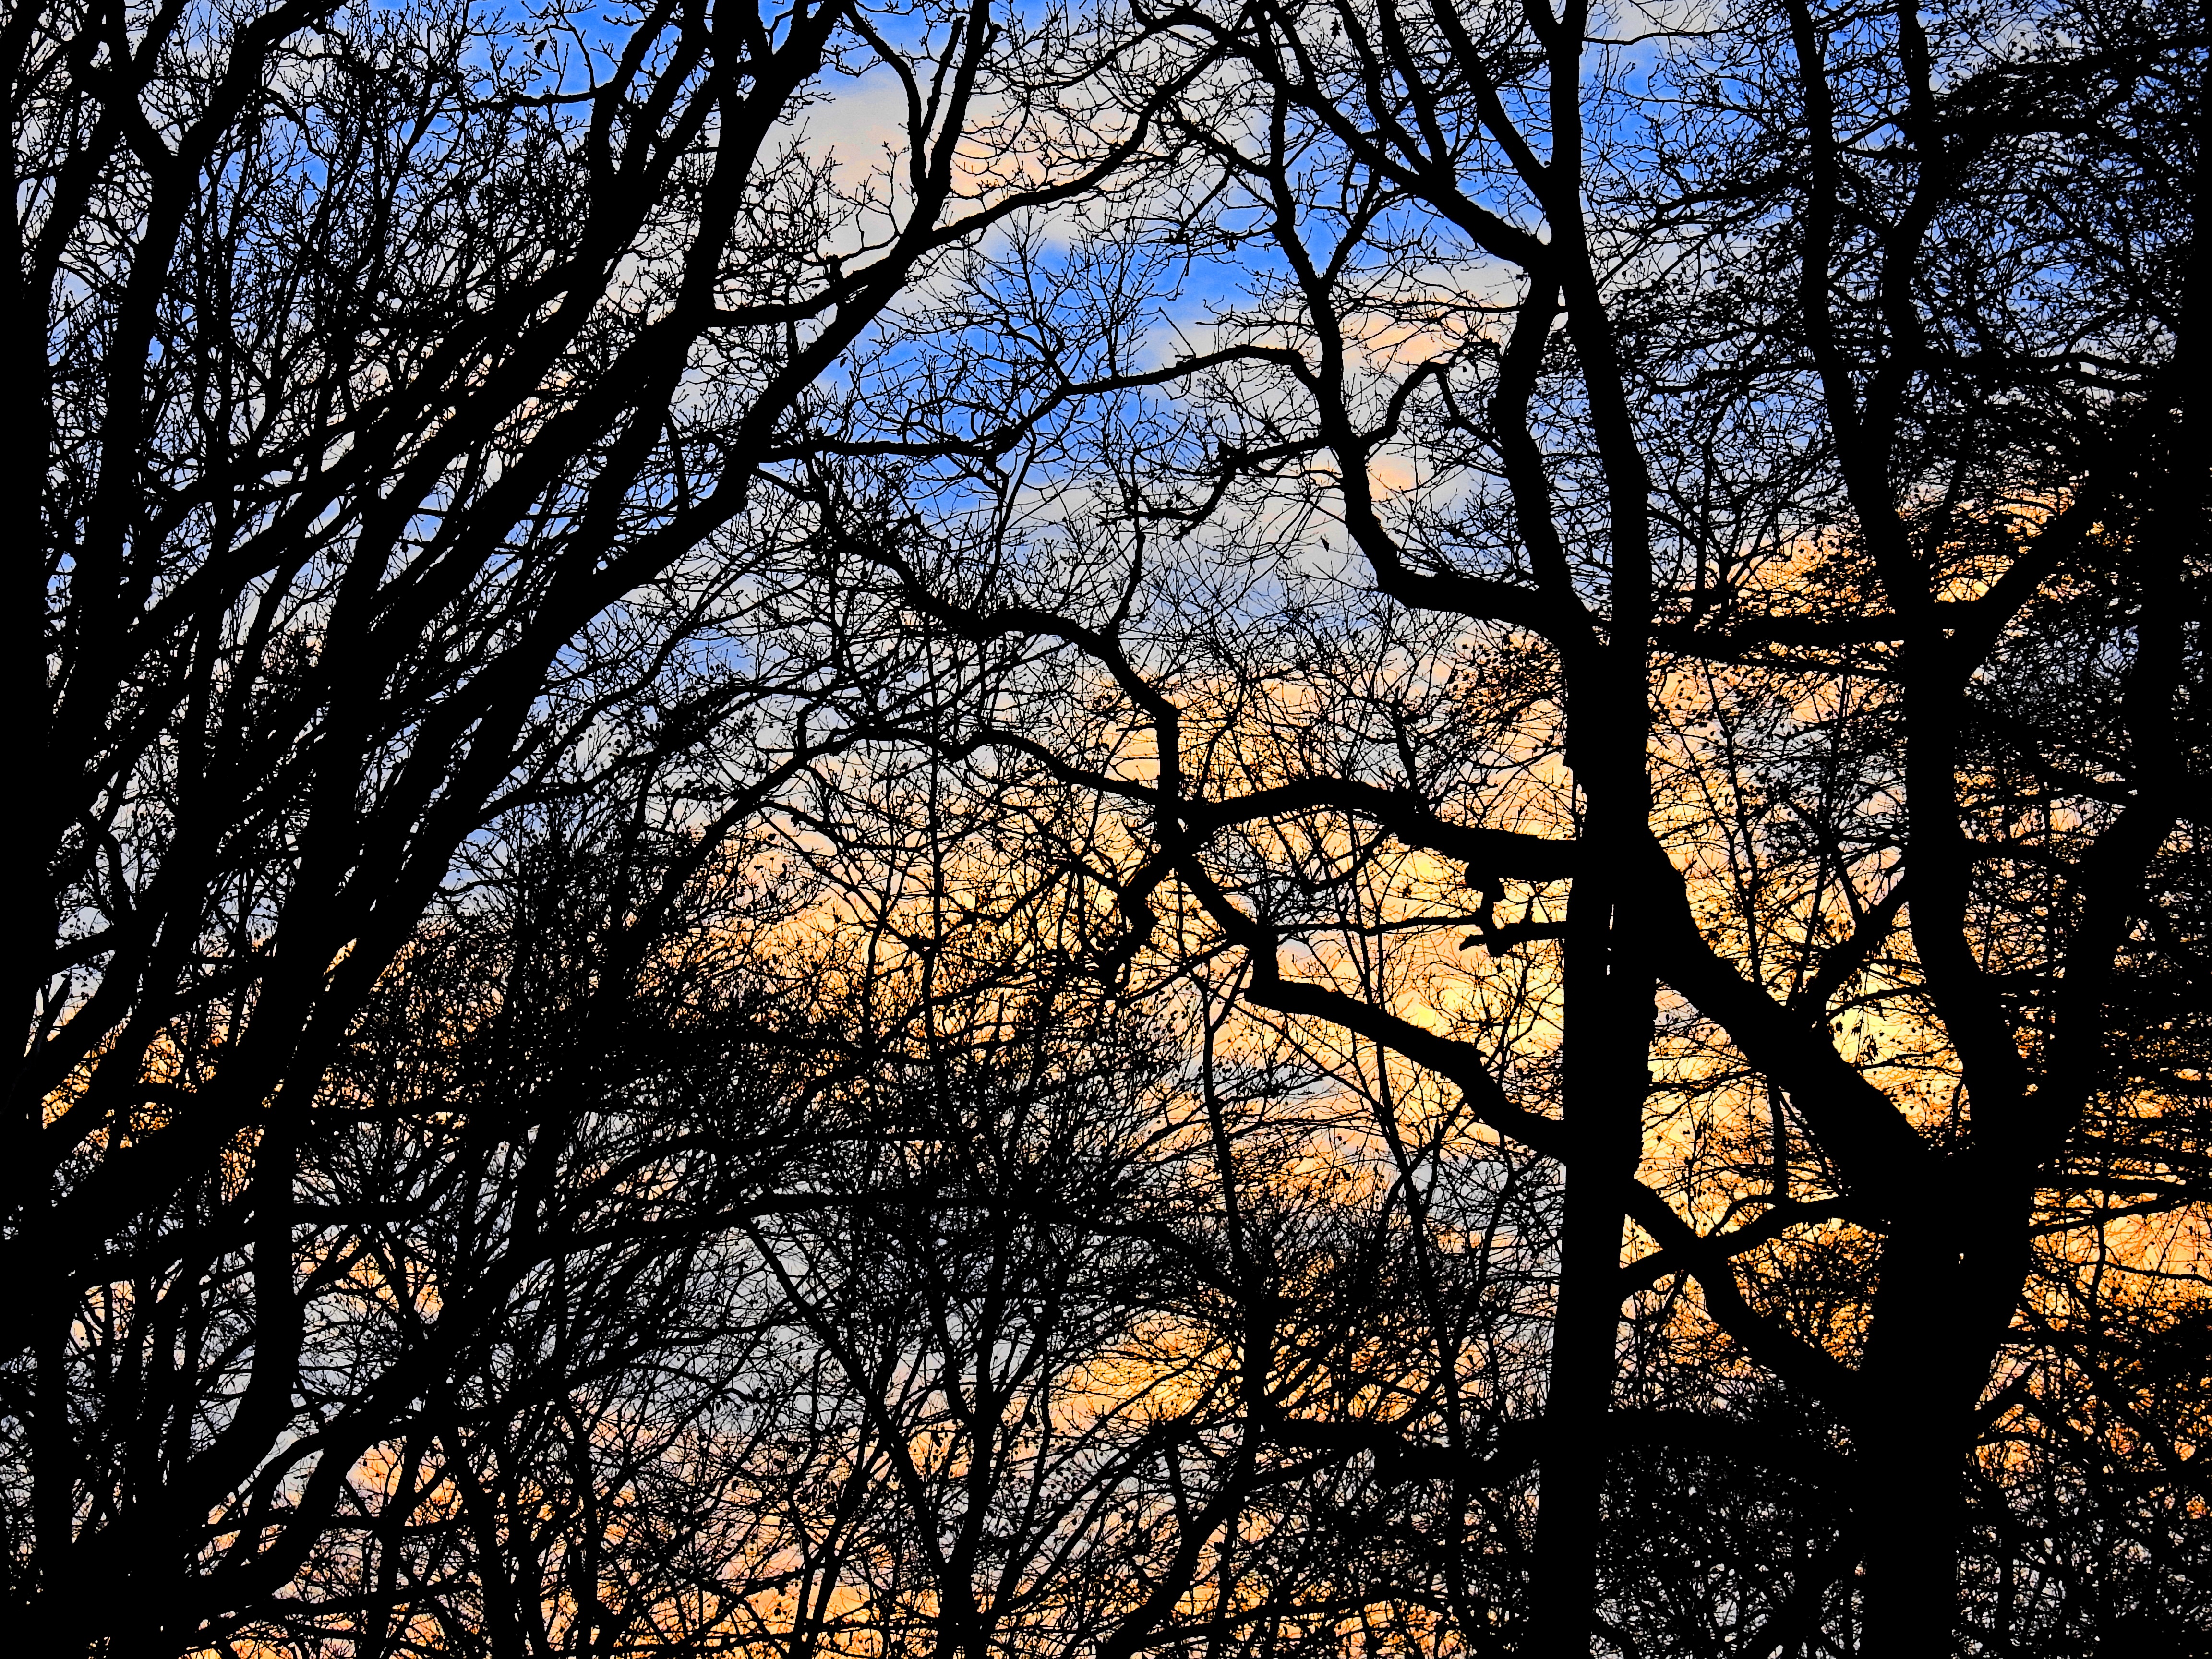
tree, nature, forest, branch, plant, sky, sunset, sunlight, morning, leaf, flower, evening, autumn, season, trees, aesthetic, background, branches, woodland, mood, kahl, woody plant